Dave Bautista

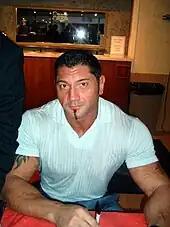
Batista at a WWE meet and greet in 2005

Bautista appeared on the covers of the April 2005 "Flex", and "Muscle & Fitness" for September 2008. Along with John Cena and Ashley Massaro, he appeared representing WWE on an episode of "" in January 2007, giving the kids of the family whose house was renovated WWE merchandise and eight tickets to WrestleMania 23.